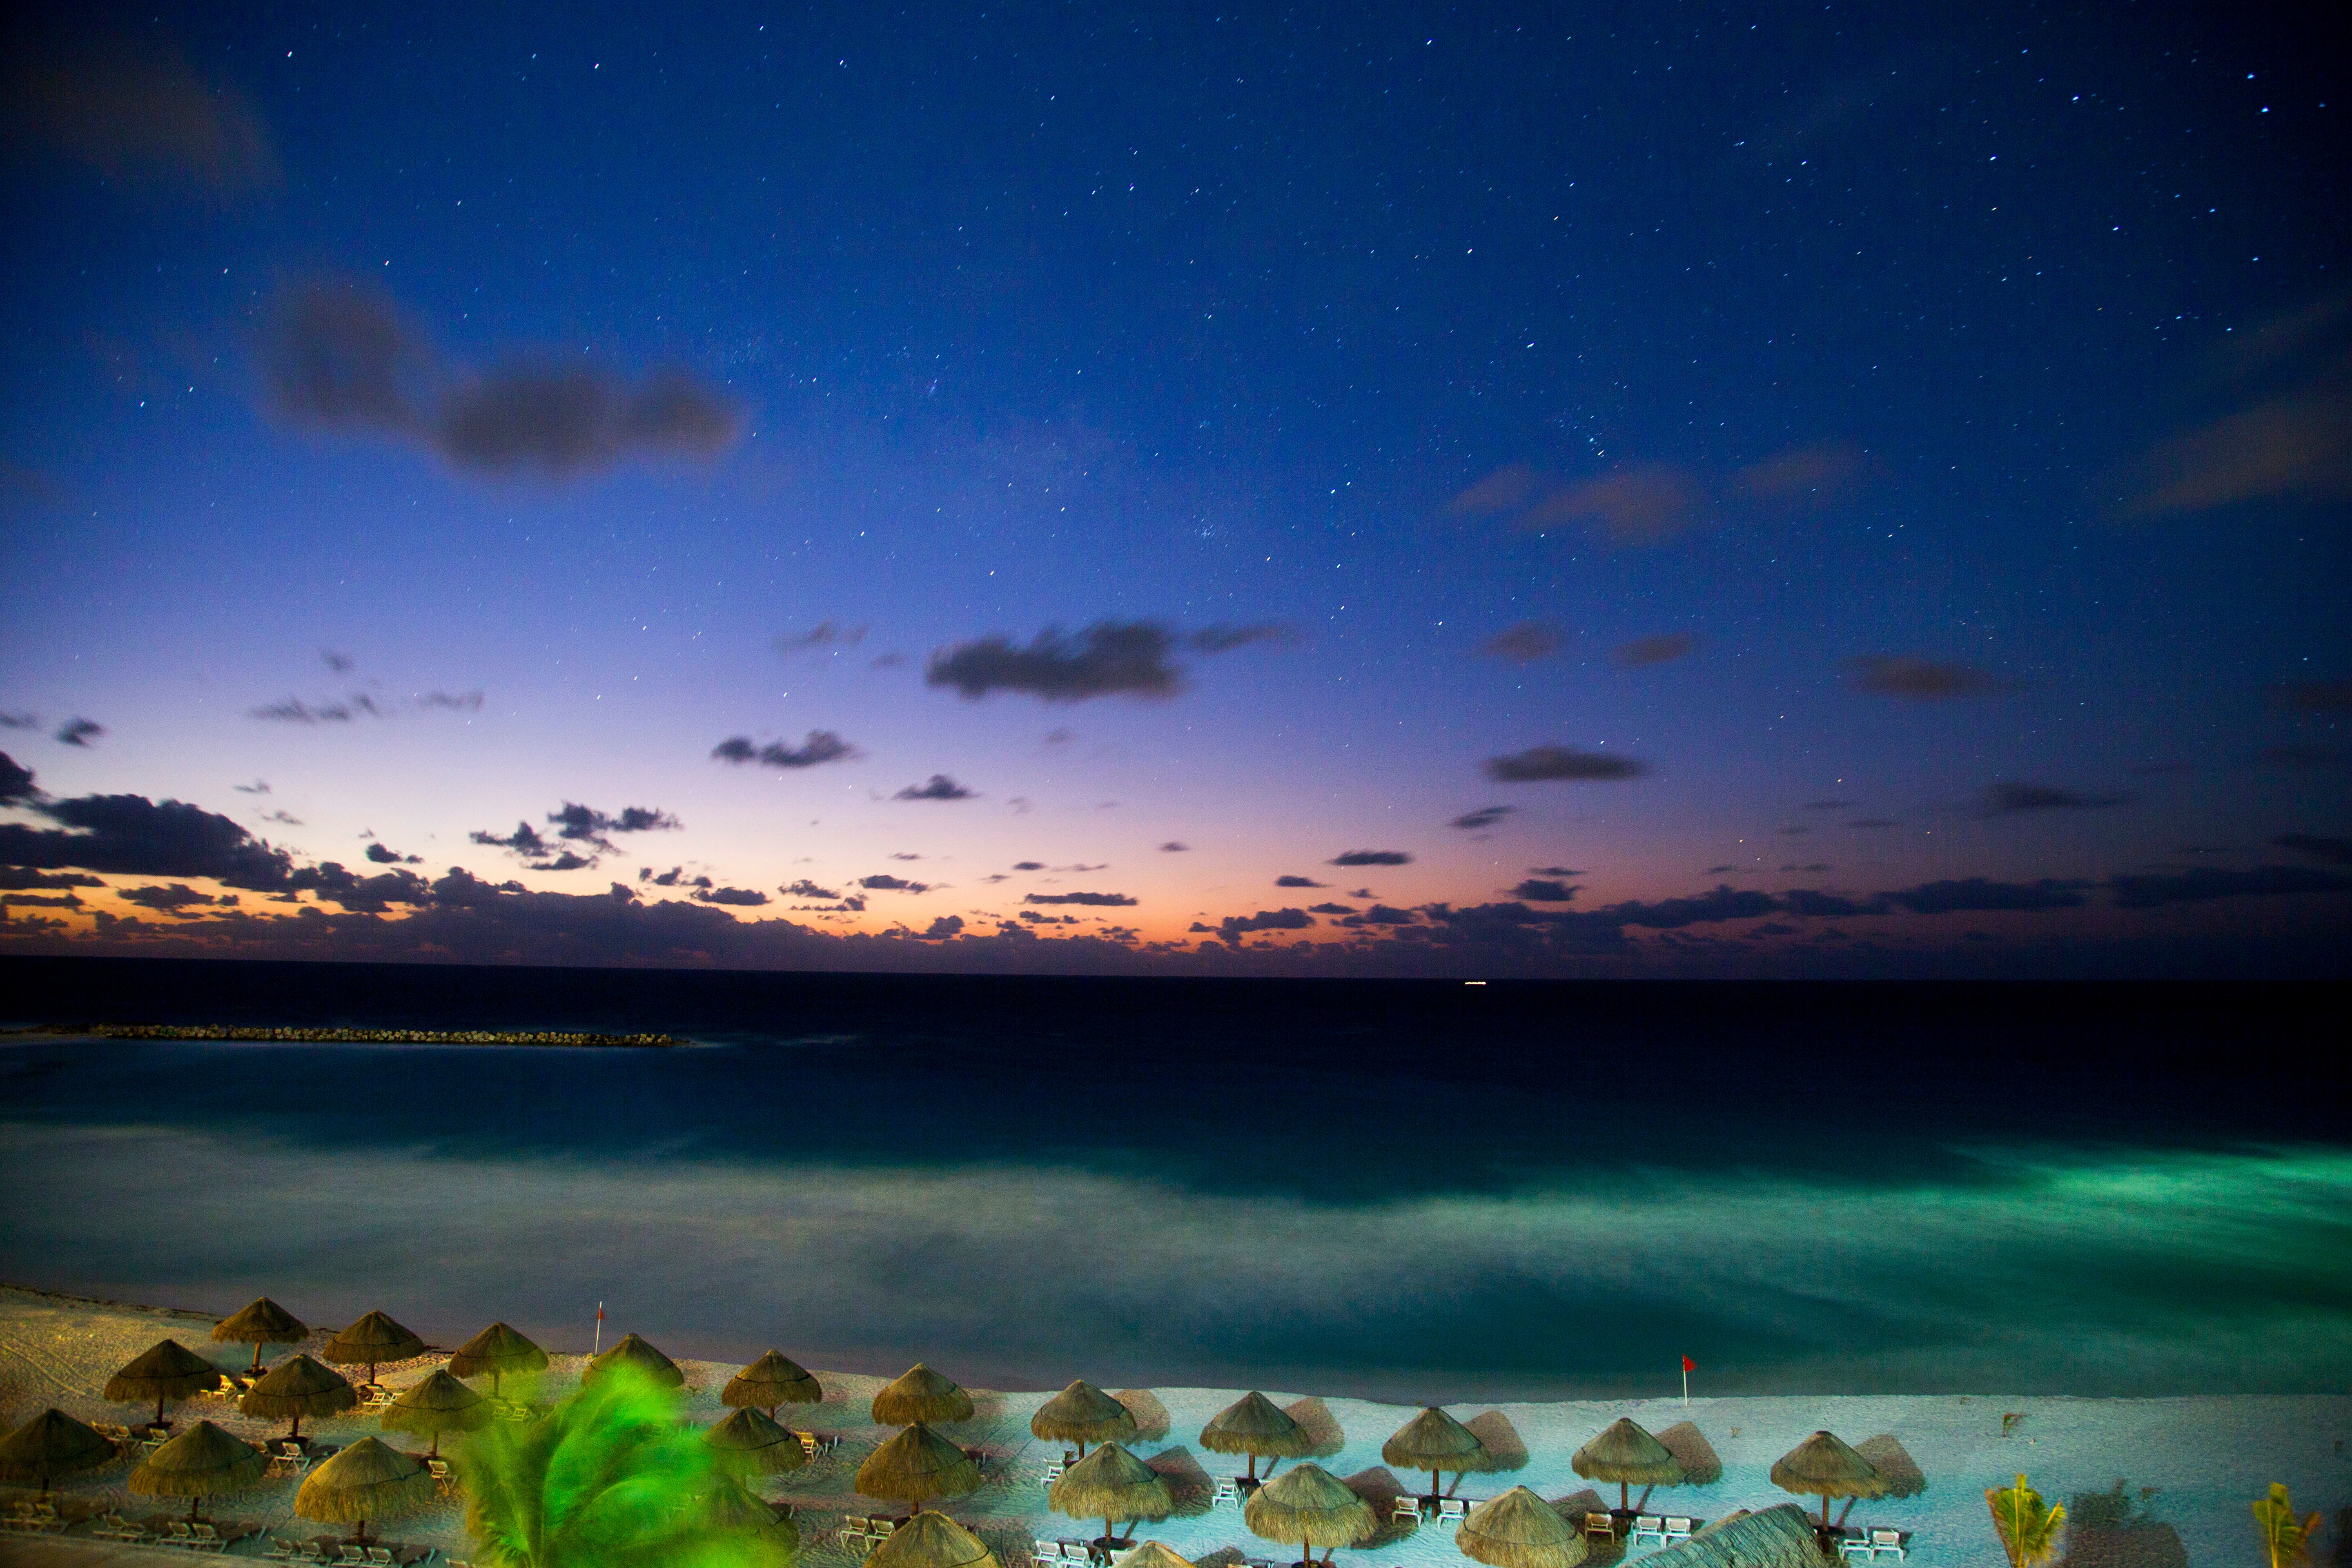
beach, sea, coast, ocean, horizon, cloud, sky, sunrise, sunset, night, sunlight, morning, wave, dawn, atmosphere, dusk, evening, reflection, astronomical object